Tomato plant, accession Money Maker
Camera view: vertical (180 deg); turntable rotation: 210 degrees
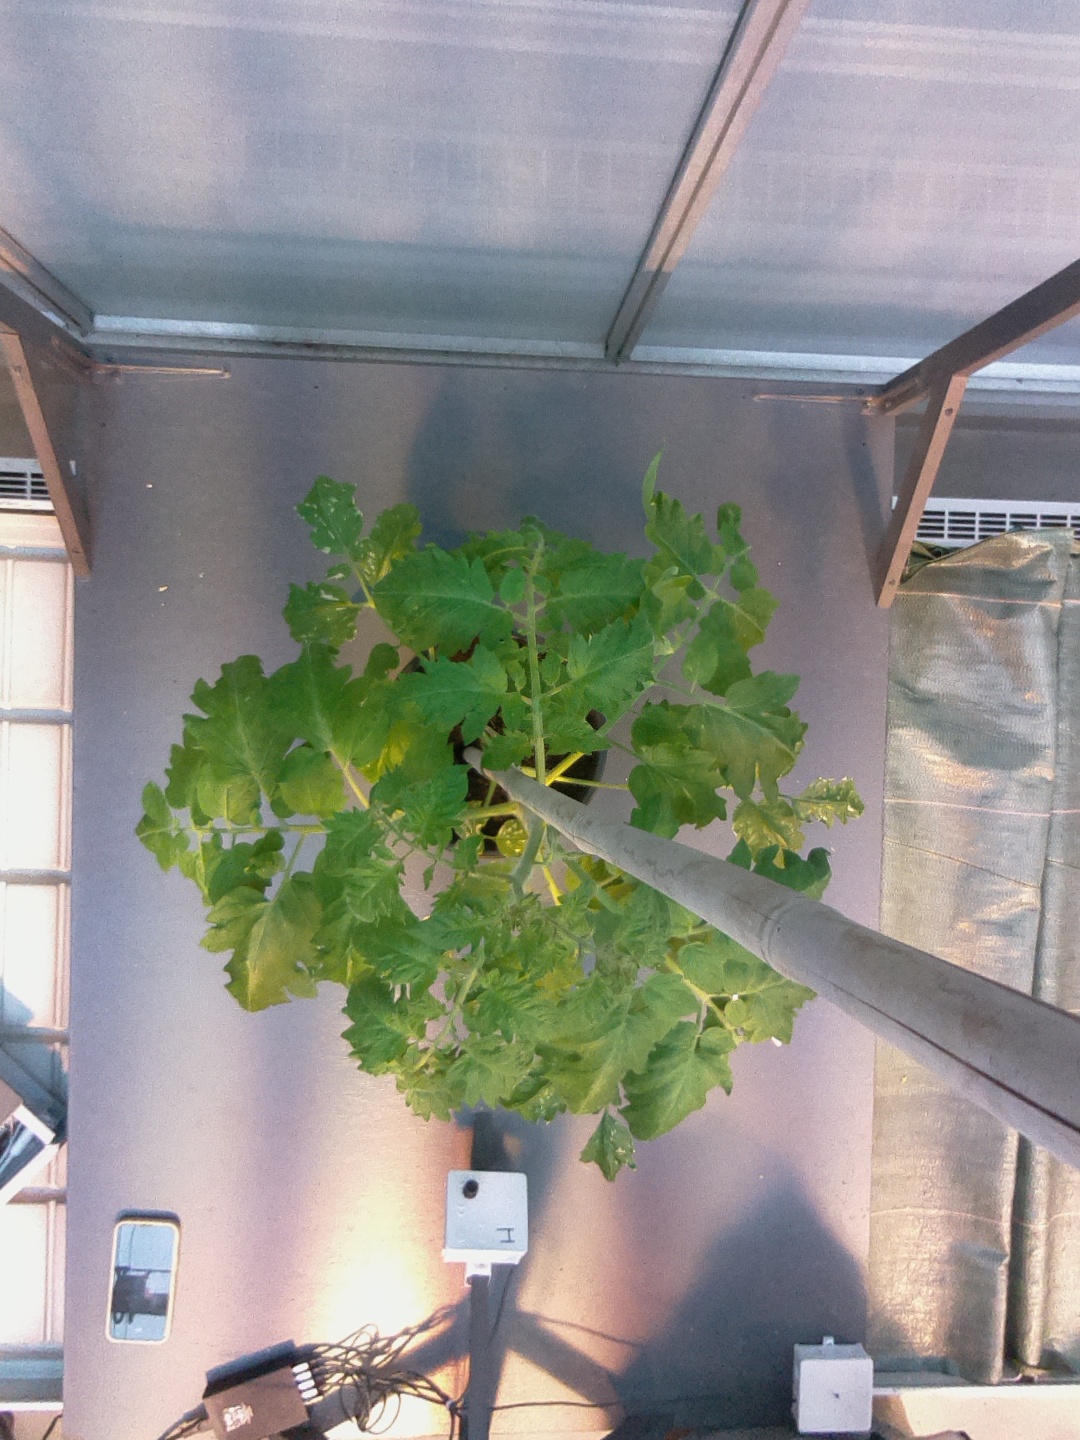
BBCH growth stage 52: 2 inflorescences visible